AR-15–style pistol

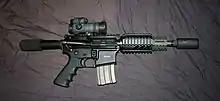
This AR-15 style–pistol has a shorter barrel and has no buttstock.

An AR-15–style pistol is a handgun assembled using an AR-15–style receiver with suitable parts to create a pistol held and fired with one hand.